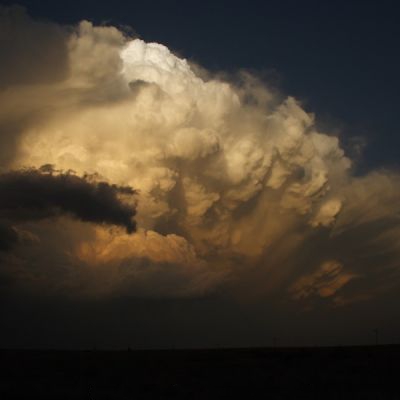
Cloud type: Cumulonimbus (Cb)